Fire lookout tower

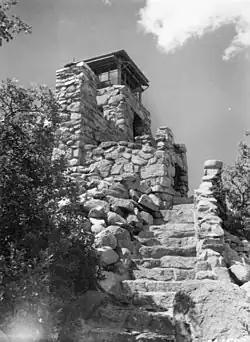
Monjeau Lookout tower built of native stone by the CCC in 1940

Today hundreds of towers are still in service with paid-staff and/or volunteer citizens. In some areas, the fire lookout operator often receives hundreds of forest visitors during a weekend and provides a needed “pre-fire suppression” message, supported by handouts from the "Smokey Bear", or "Woodsy Owl" education campaigns. This educational information is often distributed to young hikers that make their way up to the fire lookout tower. In this aspect, the towers are remote way stations and interpretive centers. The fire lookout tower also acts as a sentinel in the forest attracting lost or injured hikers, that make their way to the tower knowing they can get help.